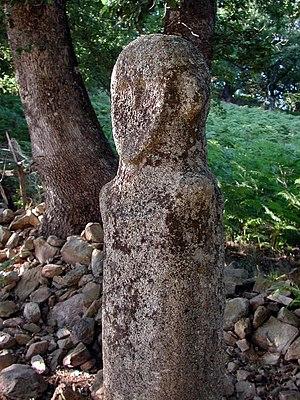
Menhir anthropomorohe de Tavéra, Corse du sud
Cet article recense les monuments historiques de la Corse-du-Sud, en France.
Cet article présente la liste des sites mégalithiques de la Corse-du-Sud, en France.
Cet article recense les statues-menhirs de France.